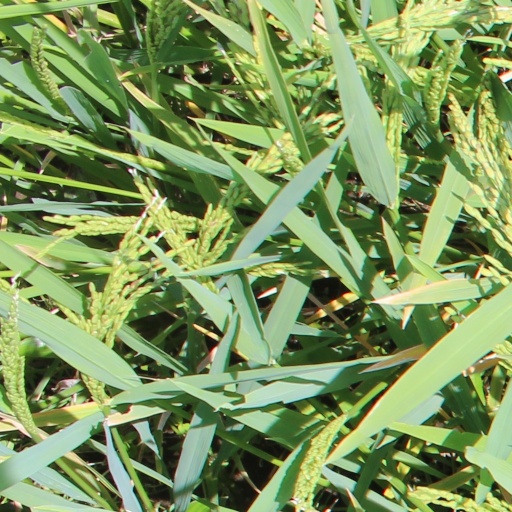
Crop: rice